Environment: real
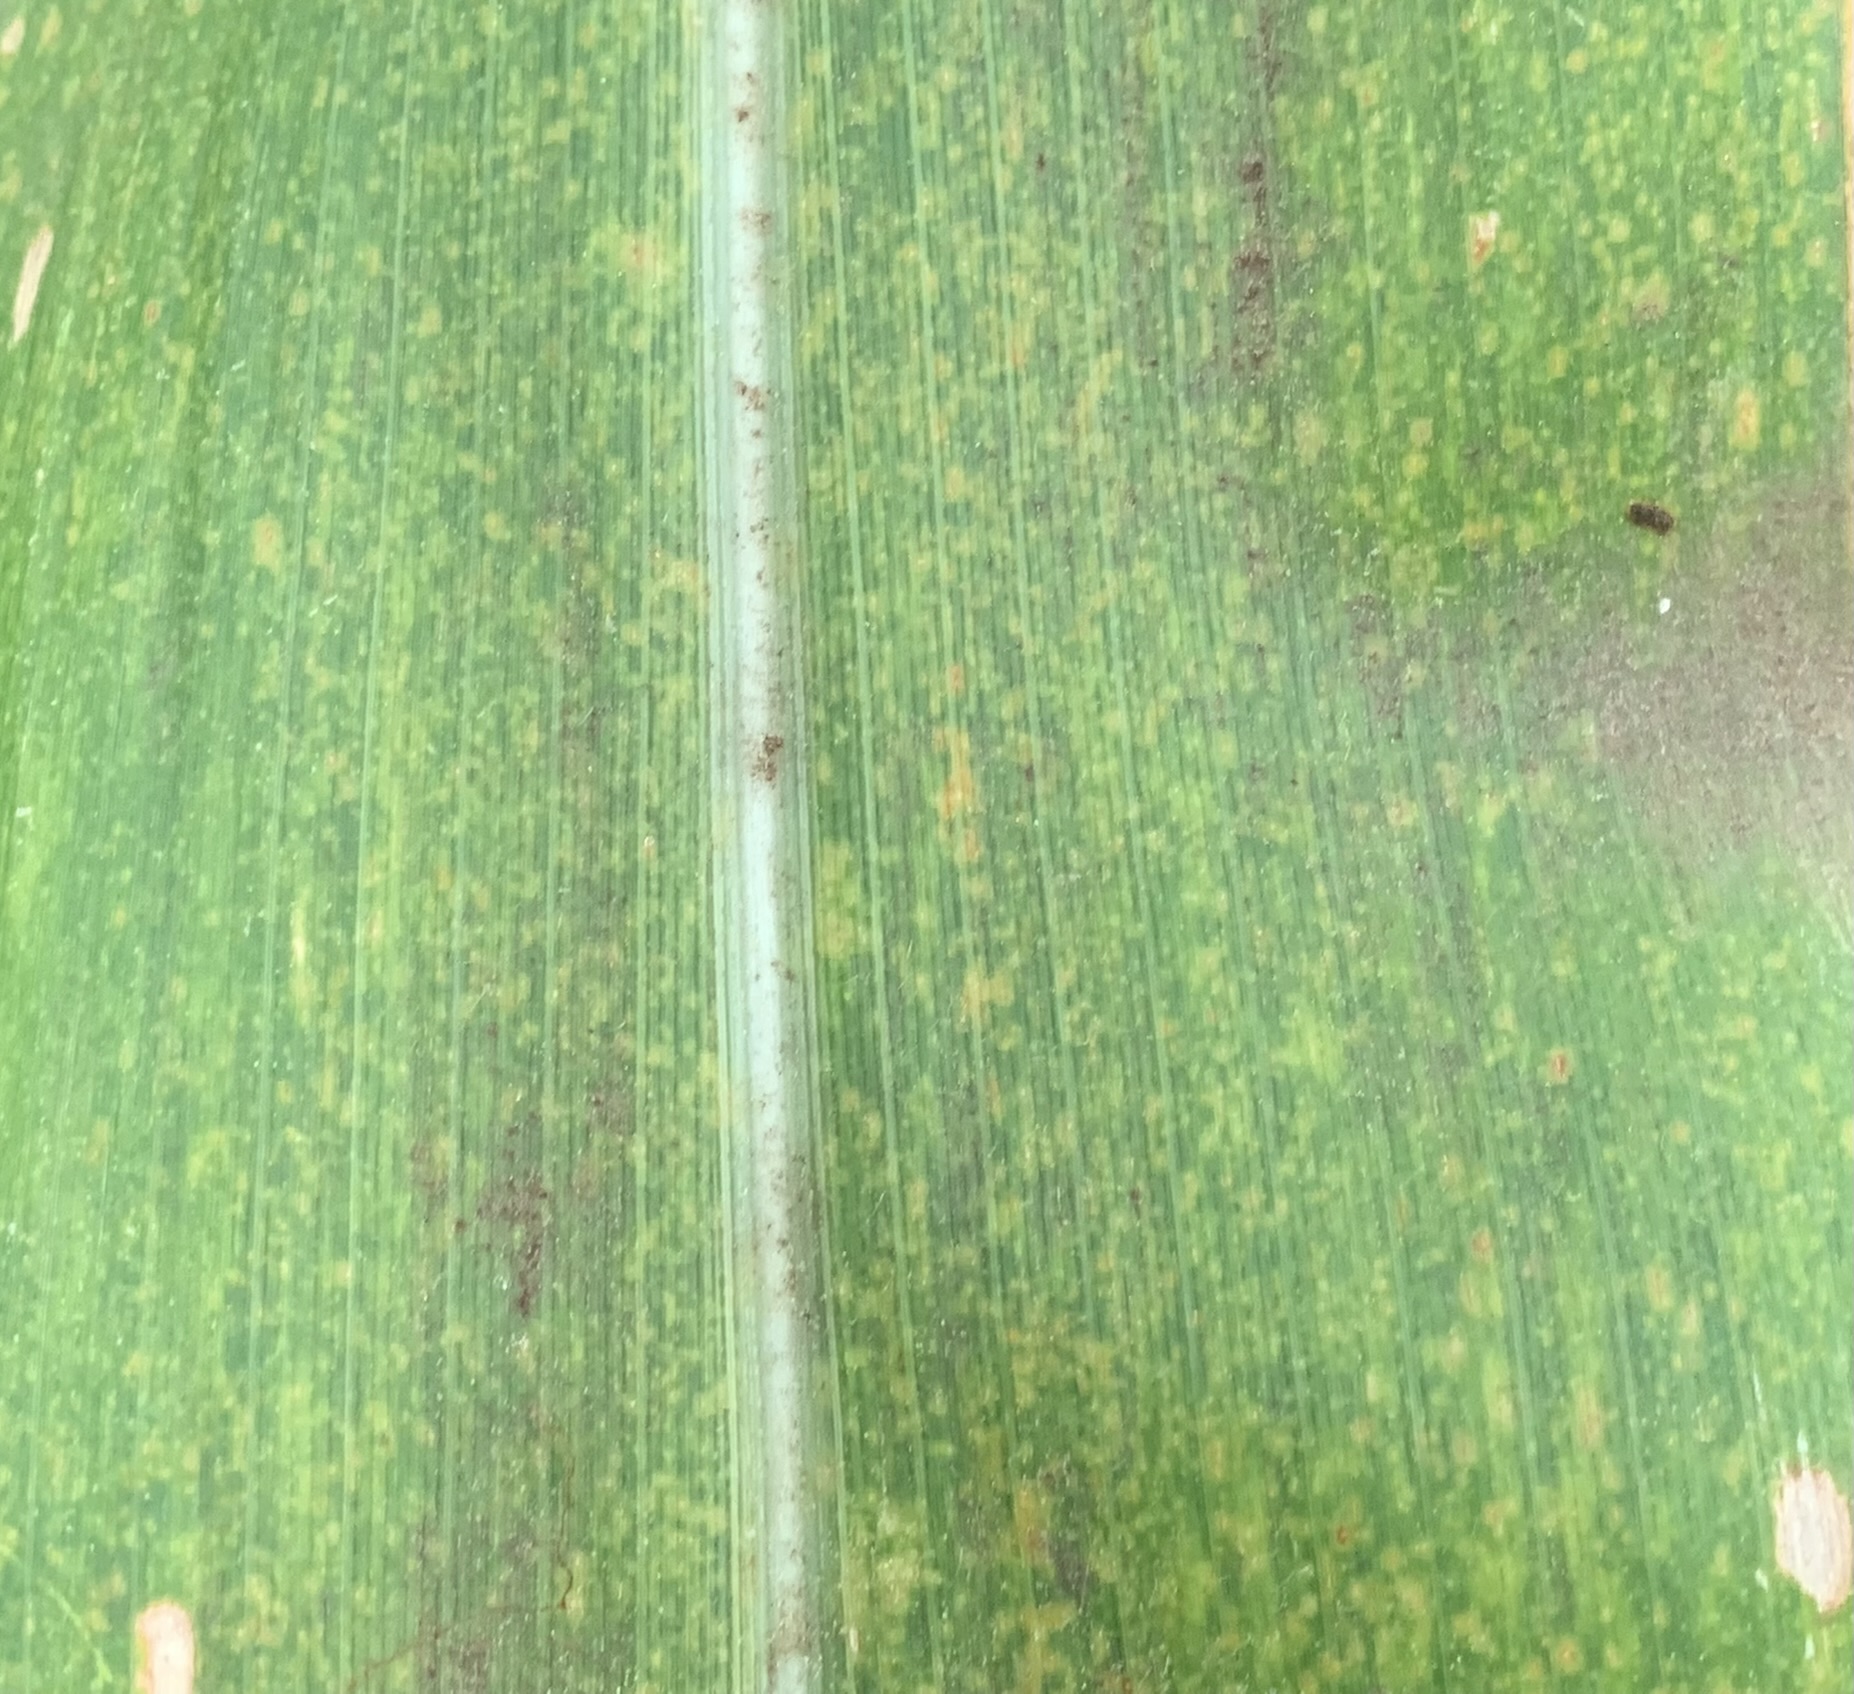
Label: lethal_necrosis